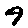
Label: 9